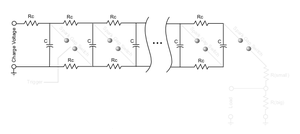
Le générateur de Marx est un circuit électrique destiné à produire une impulsion de haute tension. Il a été décrit pour la première fois par l'ingénieur allemand Erwin Marx en 1923. Largement utilisé pour simuler les effets de la foudre lors des tests d'équipements de haute tension et d'aviation, on en trouve également dans la Z machine des laboratoires Sandia, où 36 générateurs de Marx sont utilisés dans le processus de production des rayons X.